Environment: real
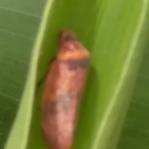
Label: fall_armyworm